Knight–Allen House

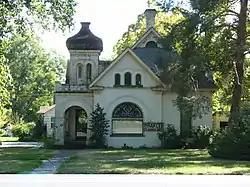
Knight–Allen House

The Knight–Allen House is a historic house located in Provo, Utah. It is listed on the National Register of Historic Places.